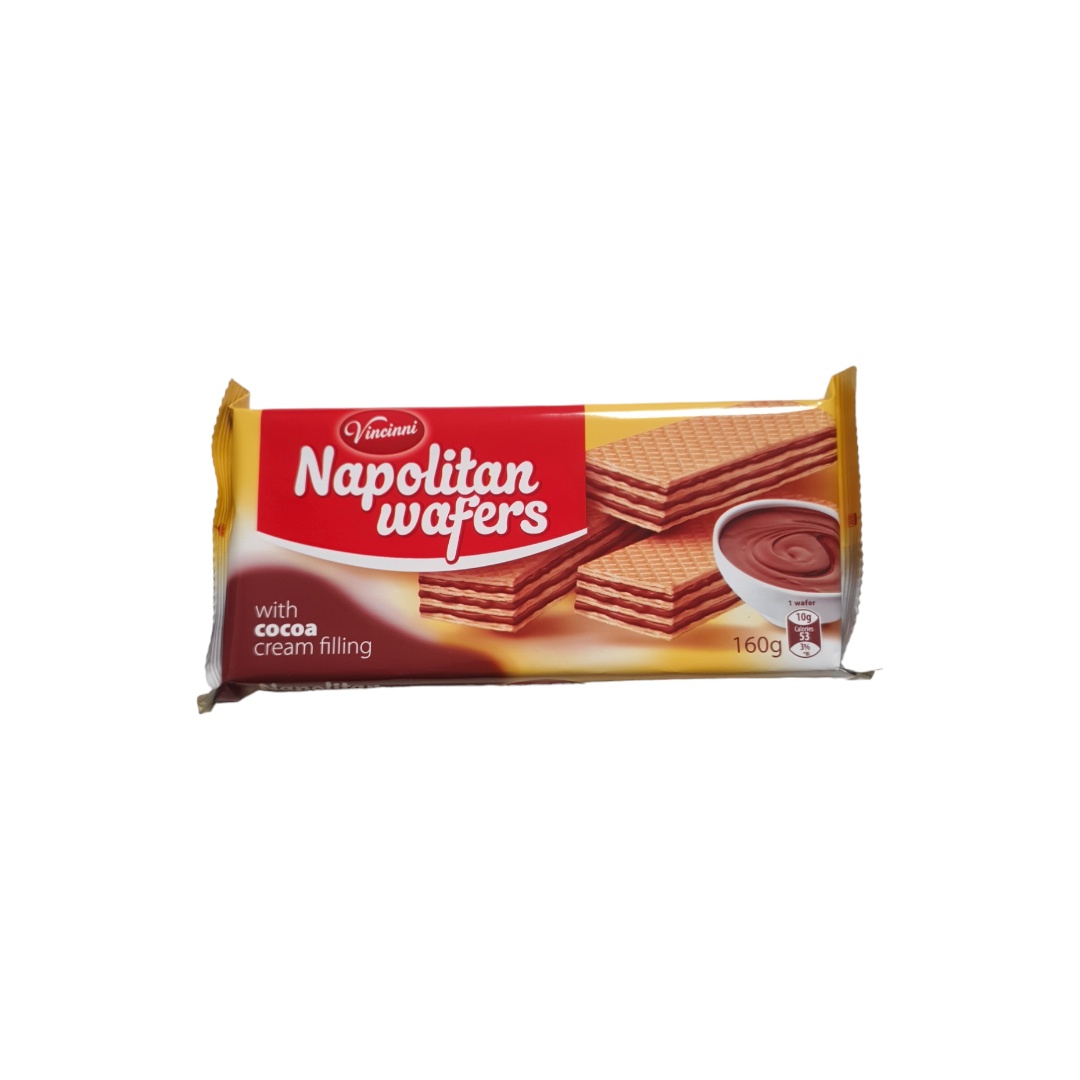
VINCINNI - NAPOLITAINS AU CACAO - 160g
Brand: ANAHIT
Category: Food, Beverages & Tobacco > Food Items > Snack Foods > Snack Cakes